Green Porno

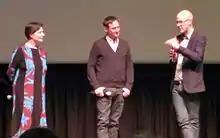
Isabella Rossellini (left) with Jody Shapiro (center) and Andy Byers (right) at the Sundance Kabuki

Rossellini says that she does a great deal of research before each episode, then spends a while determining how to translate that research into "something visual and how to make it comical."